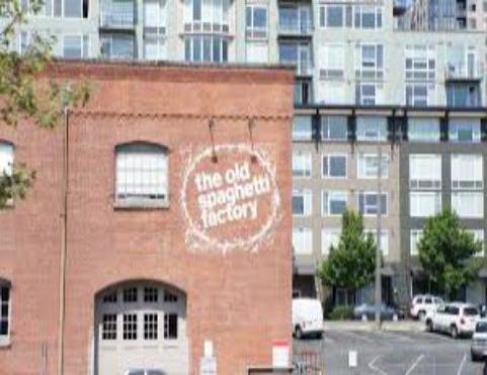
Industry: Food